Shooting at the 1908 Summer Olympics – Men's 50 yard team pistol

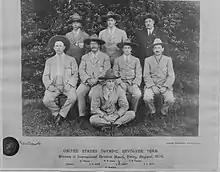
United States team

The men's team revolver and pistol competition was one of 15 shooting sports events on the Shooting at the 1908 Summer Olympics programme. It was held on 11 July. There were 28 competitors from 7 nations, with each nation sending a team of four. The event was won by the United States in the nation's debut in the event. All three teams on the podium were new; Great Britain (bronze) was also making its debut, while Belgium (silver) had finished fourth in 1900.